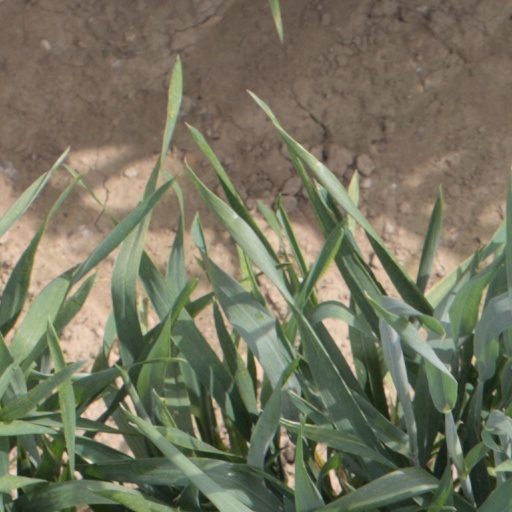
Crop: wheat